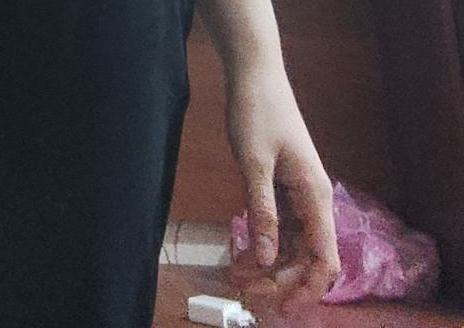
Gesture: no_gesture